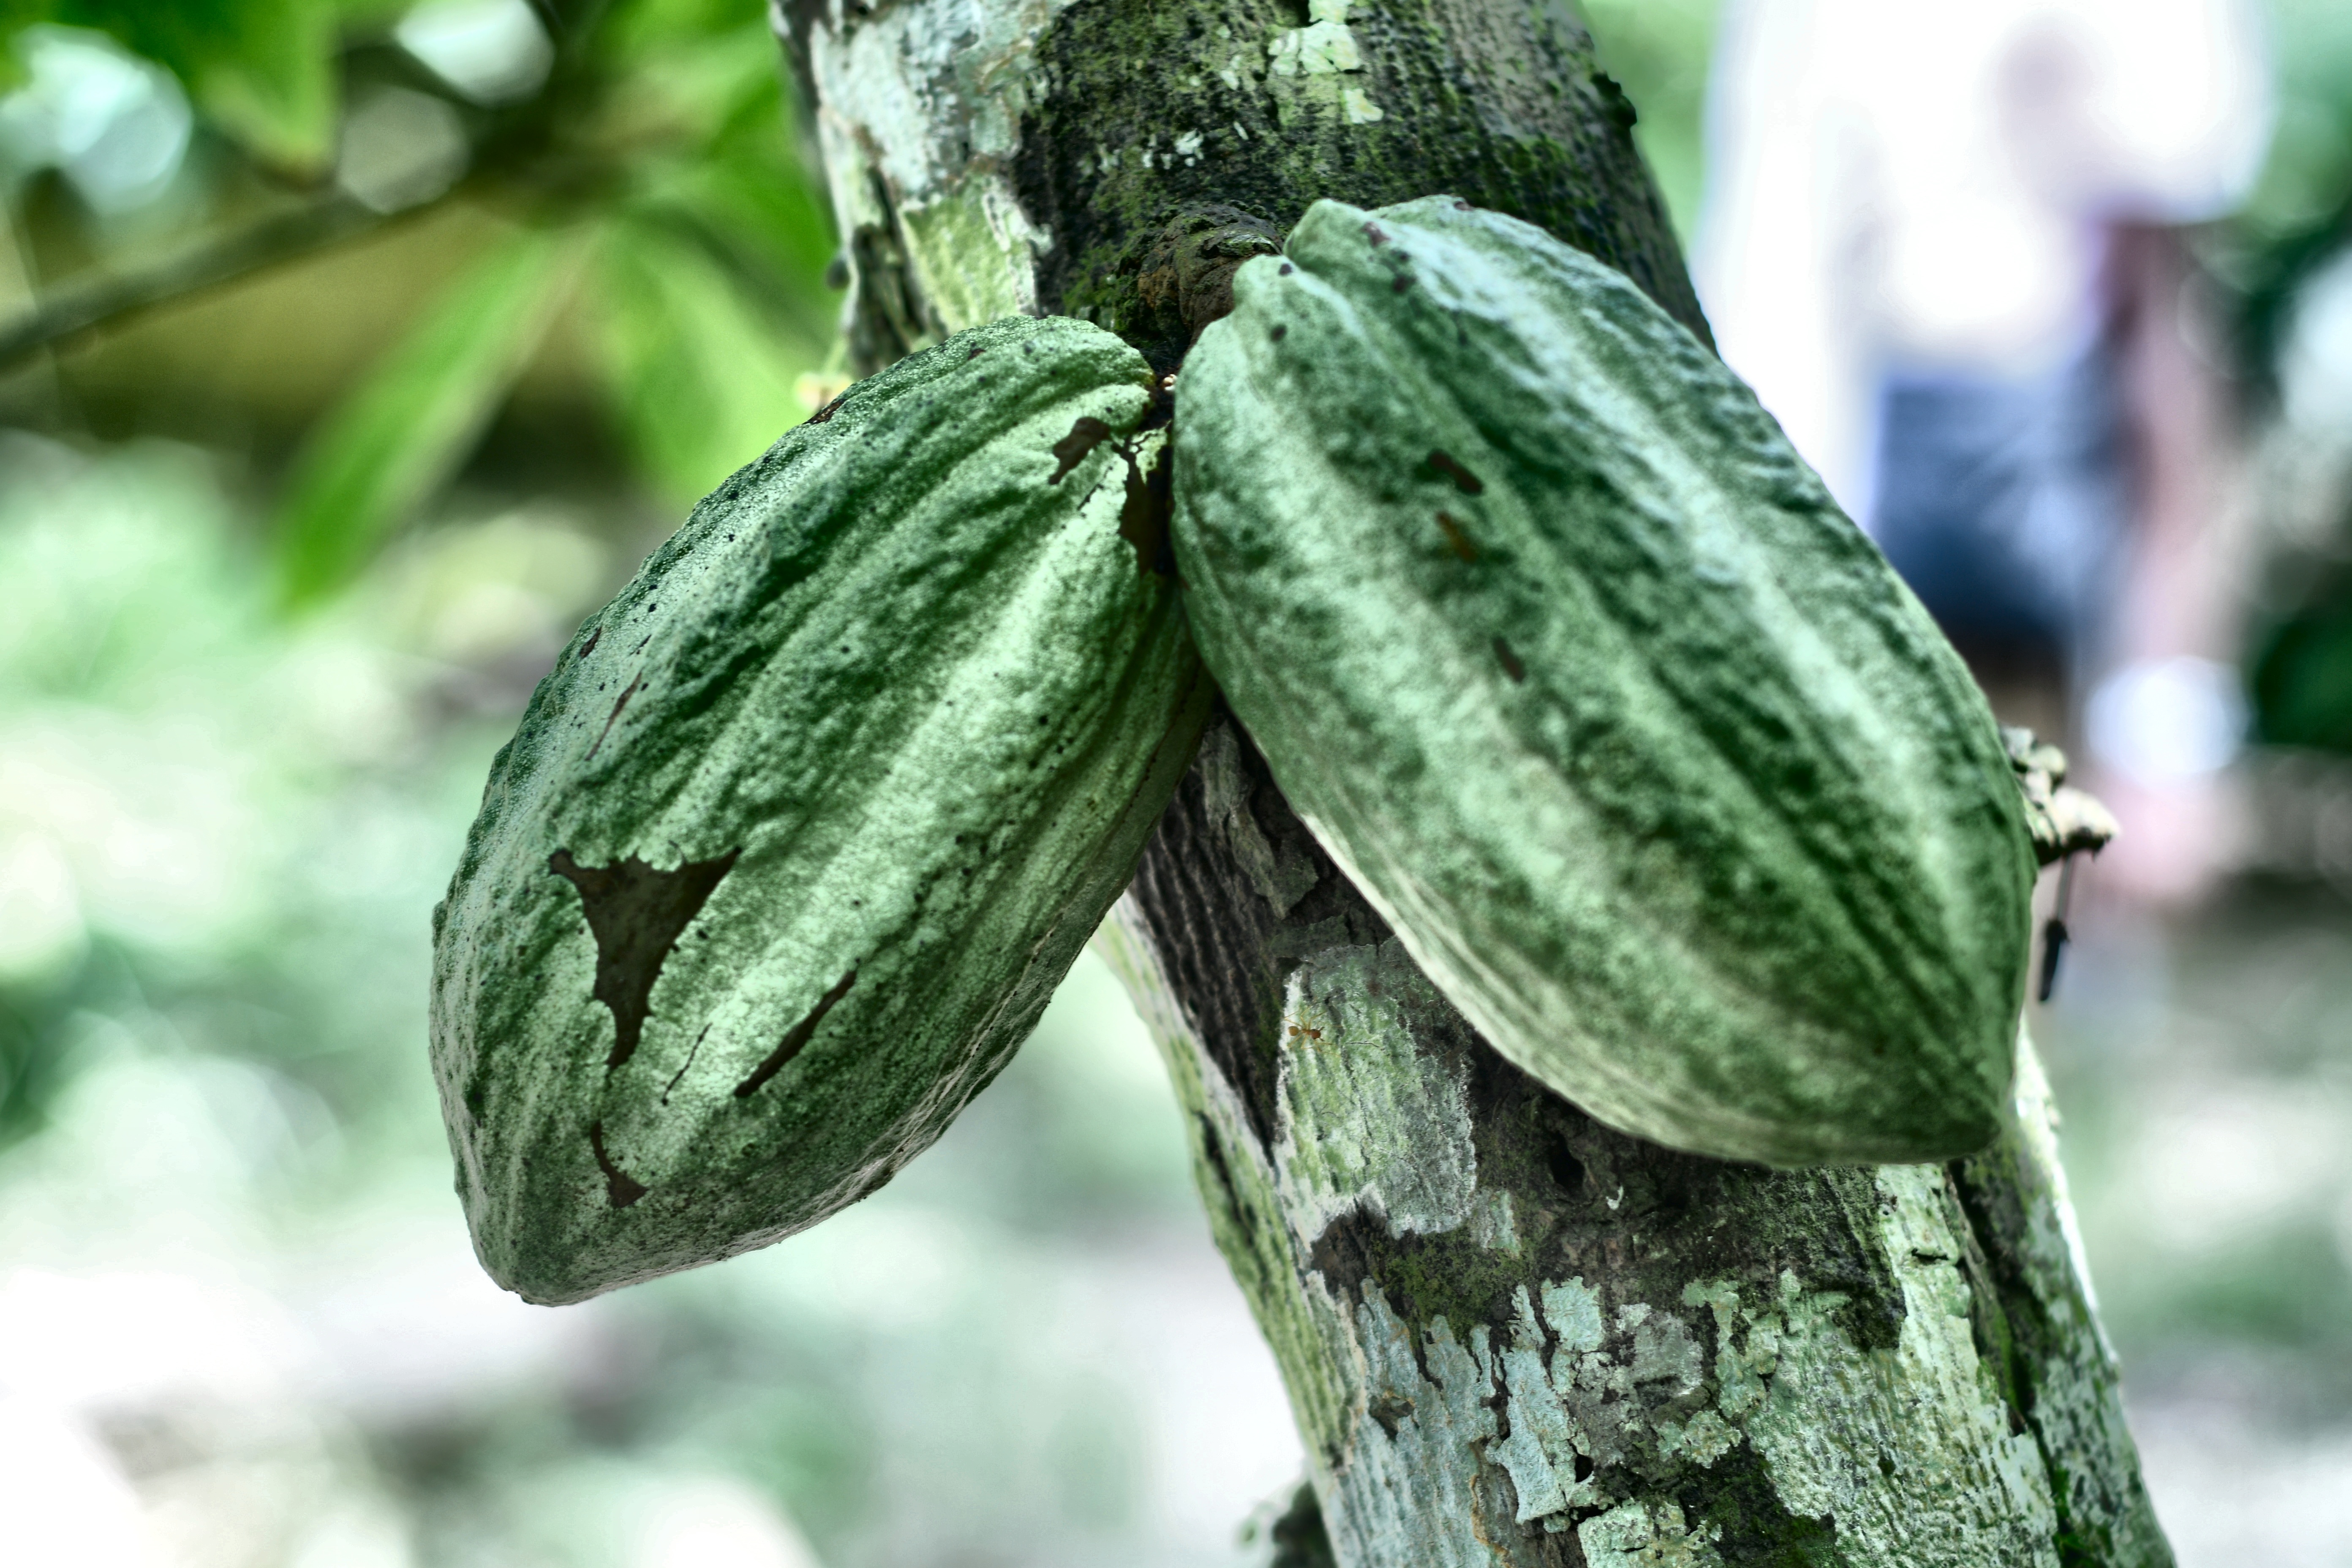
Maturity: unmature
Variety: Guiana